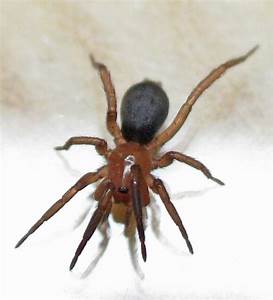
Label: spider